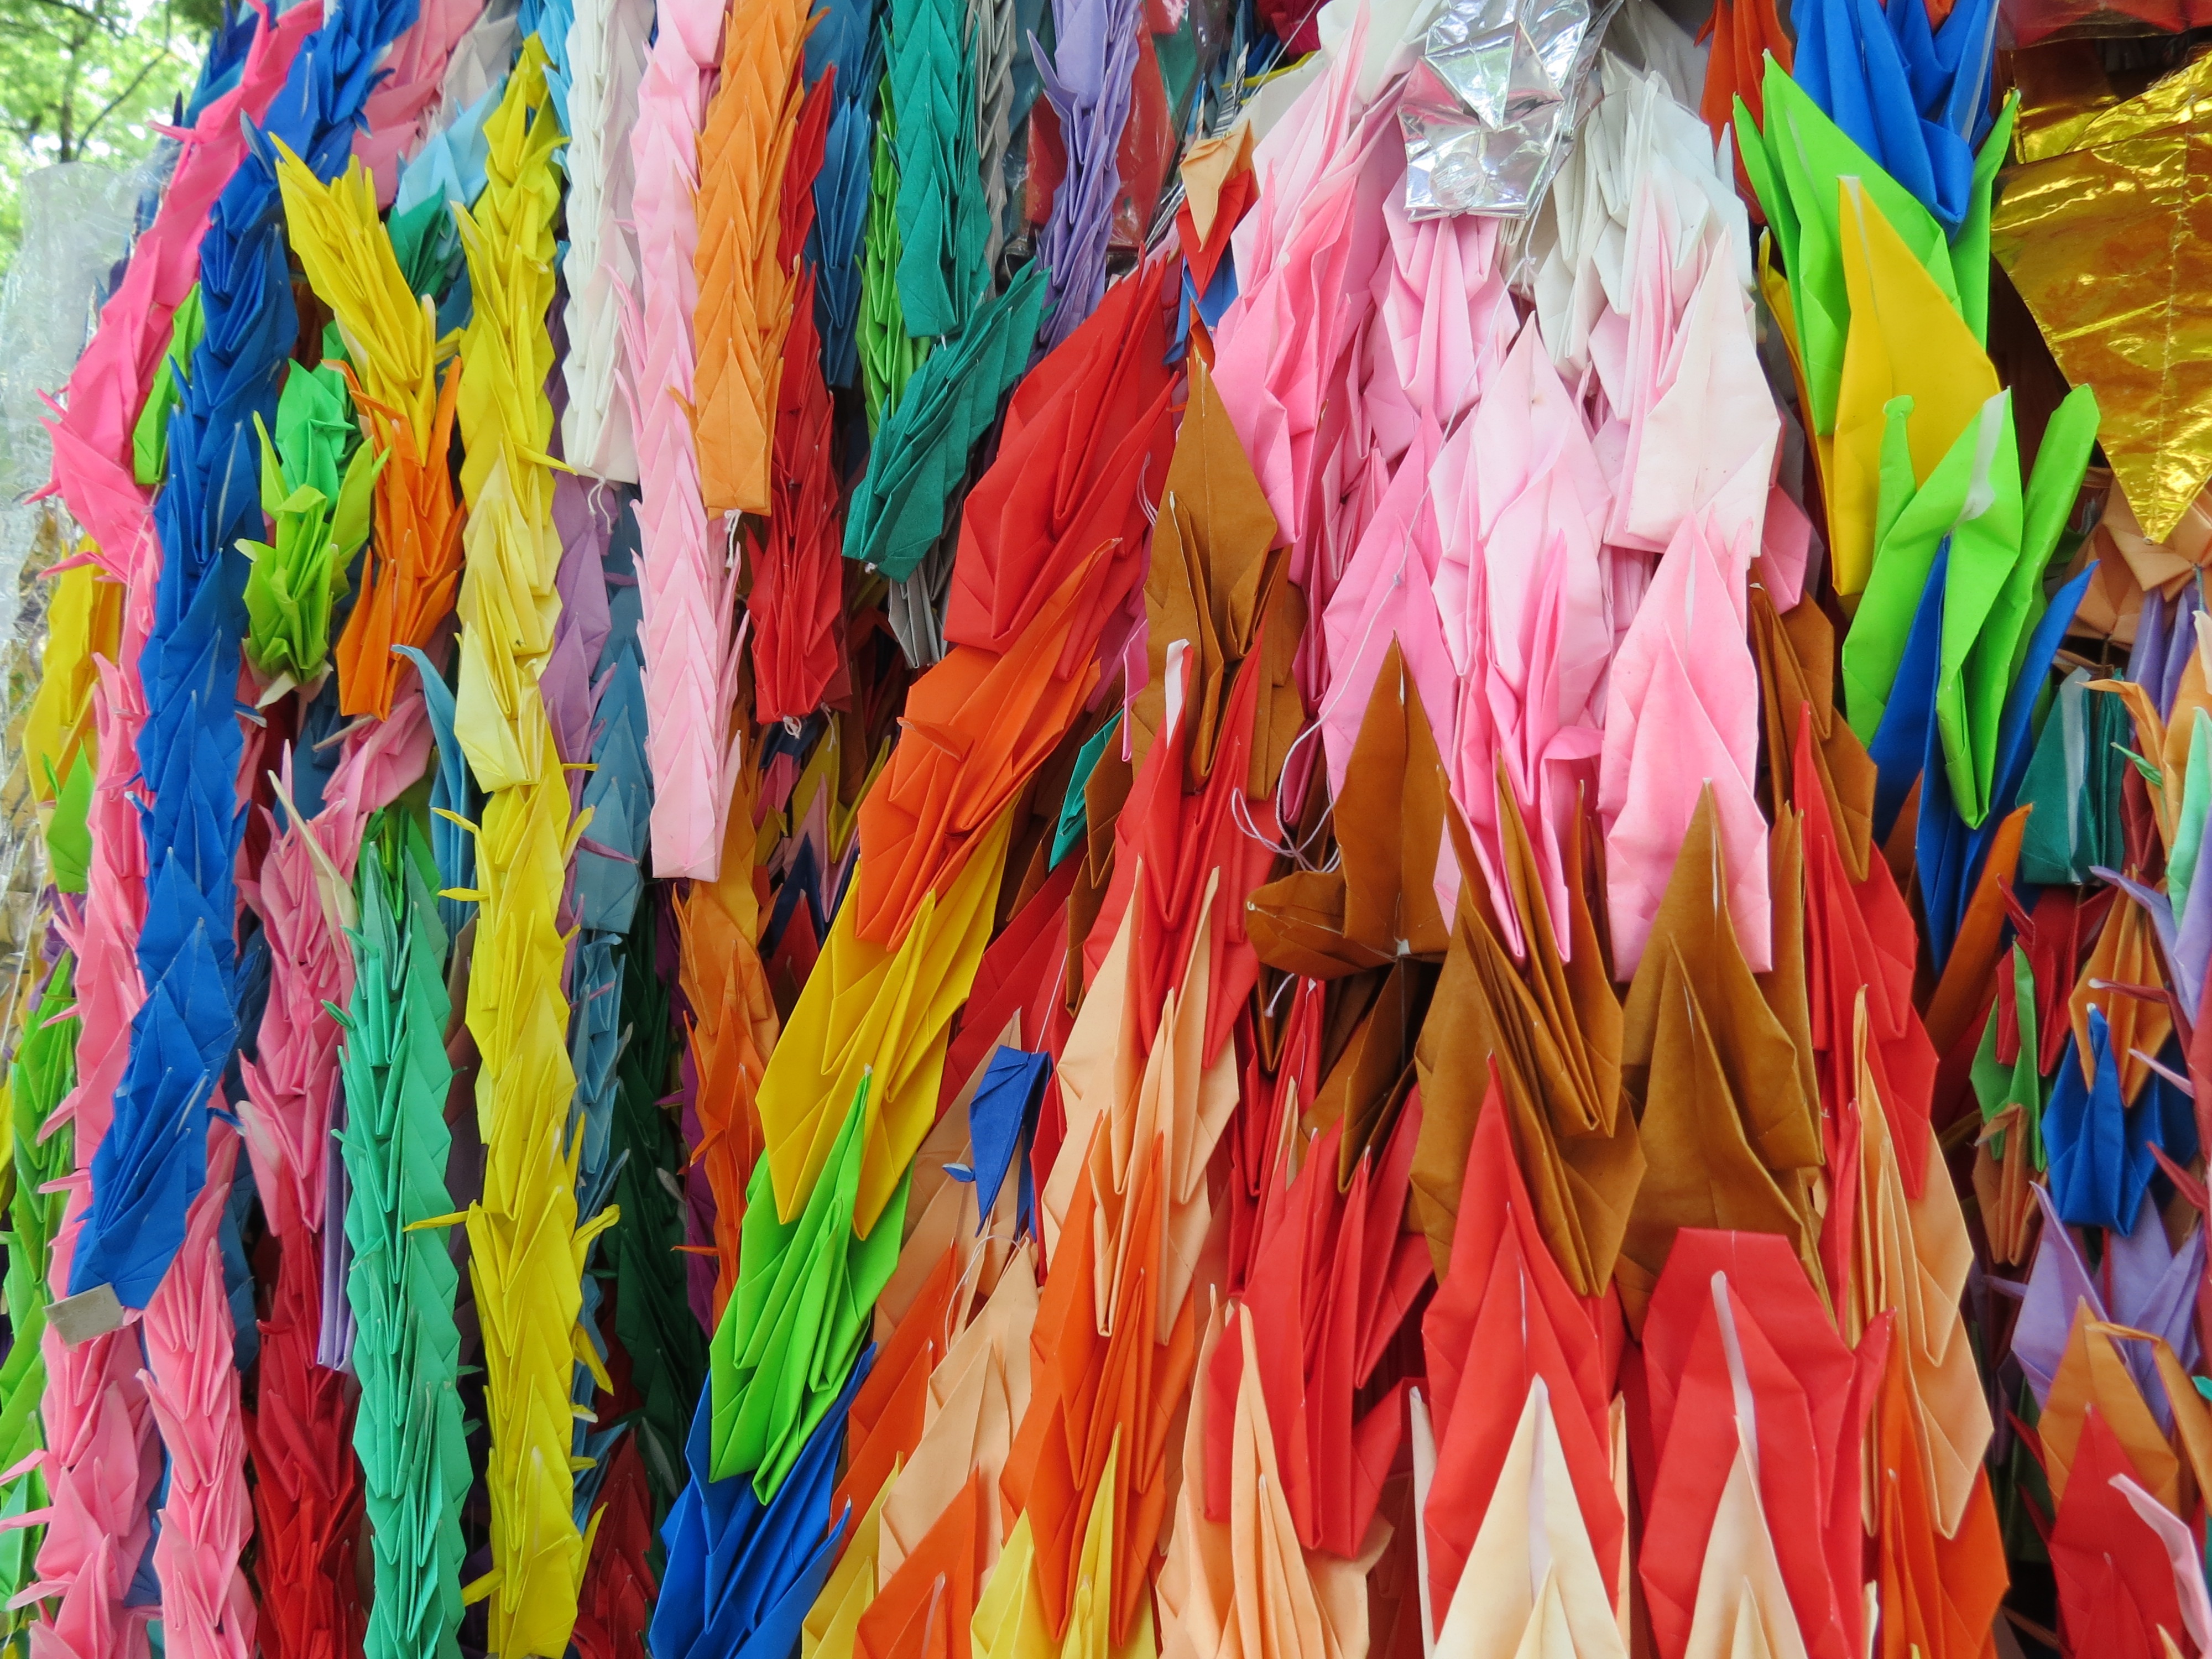
bird, color, japan, paper, material, macaw, textile, colors, cranes, origami, modern art